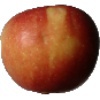
Label: braeburn_apple